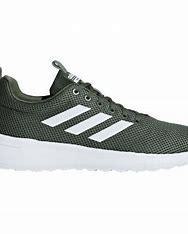
Brand: Adidas
Model: Lite Racer CLN